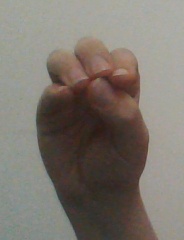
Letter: ha